Perry Hall High School

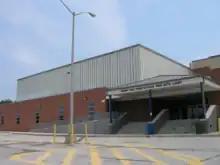
A new lobby constructed with the addition.

A new addition replaced portable classrooms at Perry Hall High School in 1997, but by 2003 portable classrooms were needed once again. In 2005, a new hallway was built to try to ease the overcrowded hallways. With Perry Hall High School being the most populated school in the Baltimore County public school system, the Perry Hall Improvement Association has started a petition to gather support for a new high school to be constructed in northeast Baltimore County.